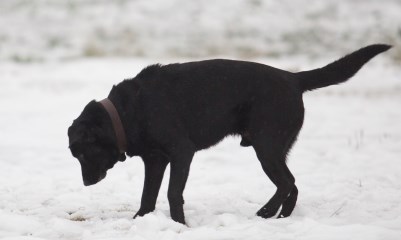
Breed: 3580-n000122-Labrador_retriever